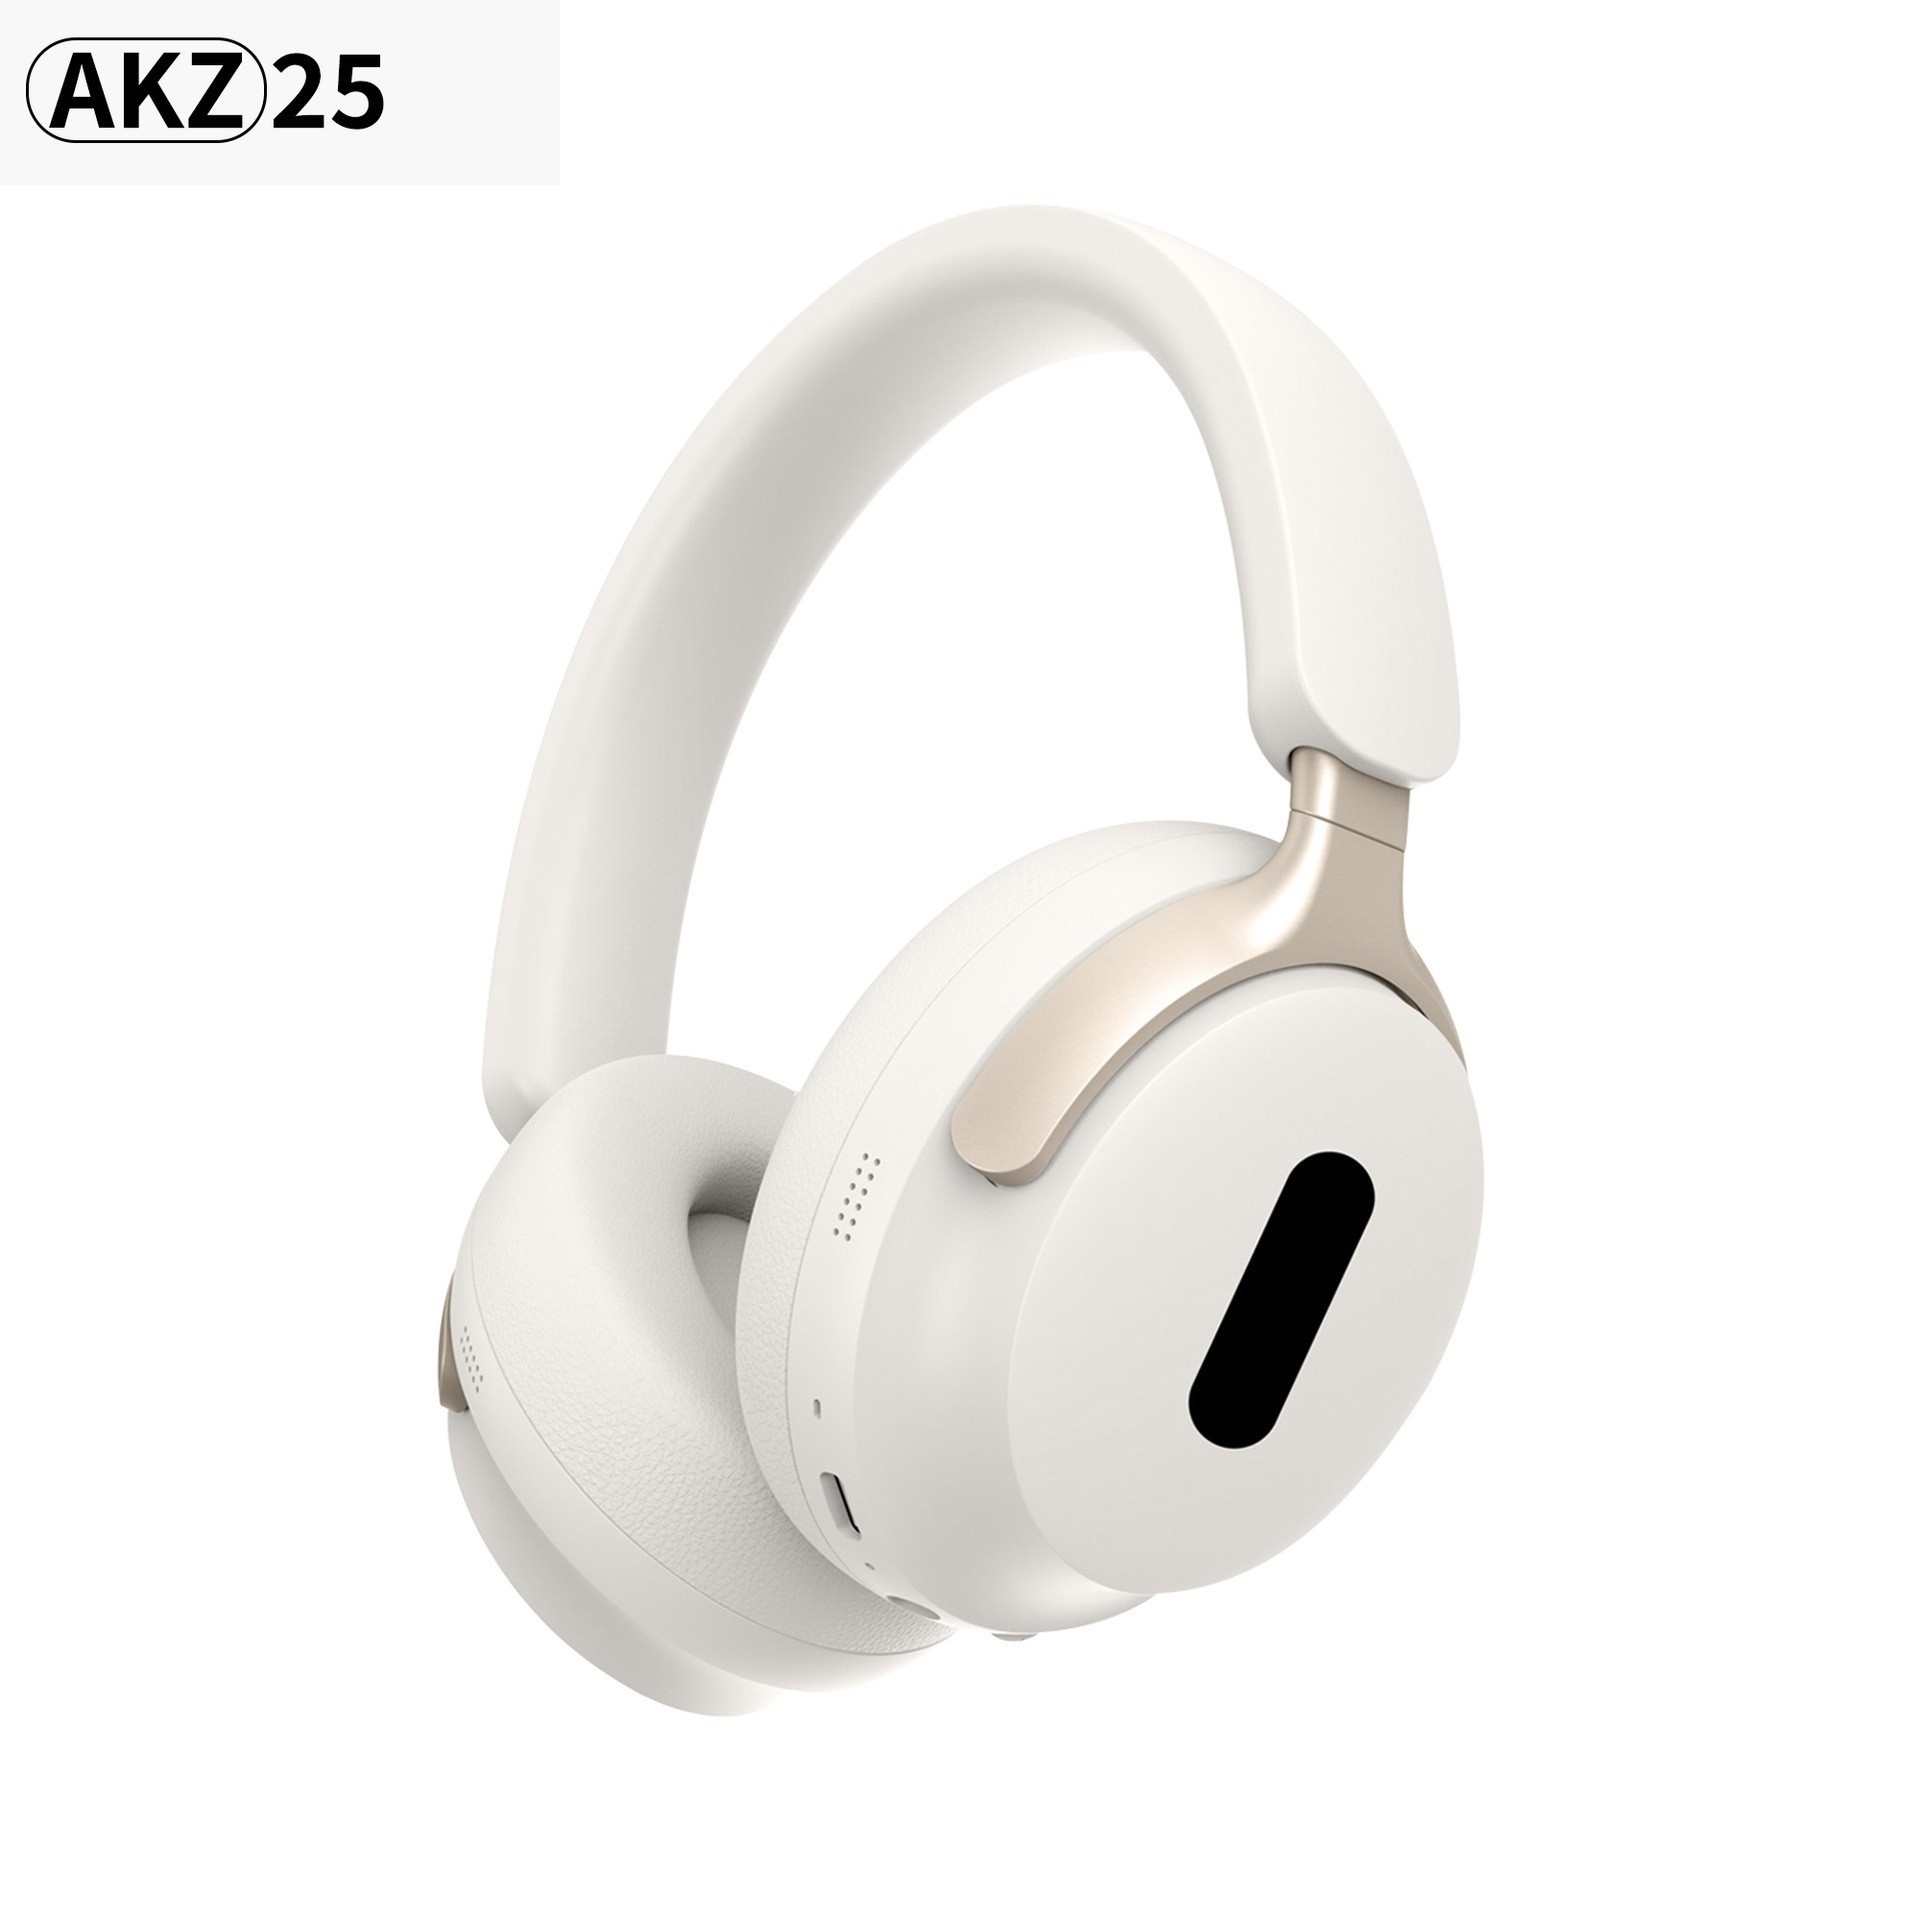
AKZ 25 Wireless Over-Ear Headphones - Bluetooth 5.3, Hi-Fi Audio, Noise-Isolating, Long Battery Life(white)
AKZ 25 Wireless Over-Ear Headphones - Bluetooth 5.3, Hi-Fi Audio, Noise-Isolating, Long Battery Life Product Description Immerse yourself in a great music experience with the AKZ 25 Wireless Over-Ear Headphones. These newly upgraded headphones feature Bluetooth 5.3 for a stable and efficient connection, delivering balanced, Hi-Fi audio quality. The noise-isolating design helps to block out external distractions, allowing you to fully enjoy your music or calls. With independently rotating earcups, they offer a comfortable and customizable fit. Enjoy extended listening sessions with a talk/music time of approximately 7 hours and an impressive standby time of 180 days. Charging is quick, taking only about 2 hours. Available in a range of stylish finishes to suit your preference. Key Features Balanced Hi-Fi Sound: Delivers a great music experience with clear and expressive audio. Bluetooth 5.3: Ensures a stable, fast, and energy-efficient wireless connection. Noise-Isolating Design: Helps to reduce ambient noise for a more immersive listening experience. Independently Rotating Earcups: Provides a comfortable and adaptable fit for various head sizes and shapes. Long Battery Life: Offers approximately 7 hours of talk/music time. Extended Standby Time: Impressive standby time of up to 180 days. Quick Charging: Fully charges in approximately 2 hours. Stylish Design: Modern over-ear design available in multiple attractive finishes. Specifications (from packaging) Wireless Version: Bluetooth 5.3 Working Distance: Approx. 10m (unobstructed) Battery: 3.7V, 300mAh Speaker: 40mm, 32 Ohms Frequency Response: 20Hz-20KHz Charging Voltage: 5V Charging Time: About 2 hours Talk Time / Music Time: About 7 hours Standby Time: About 180 days Certifications: CE, RoHS, FCC (as indicated on packaging) Important Notes This product contains a lithium battery. Please do not aim at eyes or face during use or charging. For optimal performance, ensure the headphones are fully charged before first use. Wireless range may vary depending on environmental factors and obstructions. Battery life and charging times are approximate and may vary based on usage patterns and volume levels. Keep away from extreme temperatures and moisture unless specified as waterproof. Specifications and design subject to possible modifications notice due to improvements. Returns, Refunds and Replacements Products that are received faulty, damaged, or not as described are eligible for a return, refund, or replacement in accordance with the Australian Consumer Law (ACL). We are committed to ensuring all products meet the standards of quality and reliability expected by our customers. However, please note that we do not accept returns or provide refunds for change of mind. We encourage you to carefully consider your purchase to ensure it meets your needs and expectations. Delivery Timeframe Please note that we cannot guarantee the exact date of arrival, and the delivery timeframes (excluding weekends and public holidays) are as follows: For customers in Victoria, approximately 7-10 working days; For customers in NSW, SA, ACT, and QLD, approximately 9-12 working days; For customers in WA, NT, and TAS, approximately 9-12 working days.
Brand: Shalimar
Category: Electronics > Audio > Audio Components > Headphones & Headsets > Headphones > Over-Ear Headphones